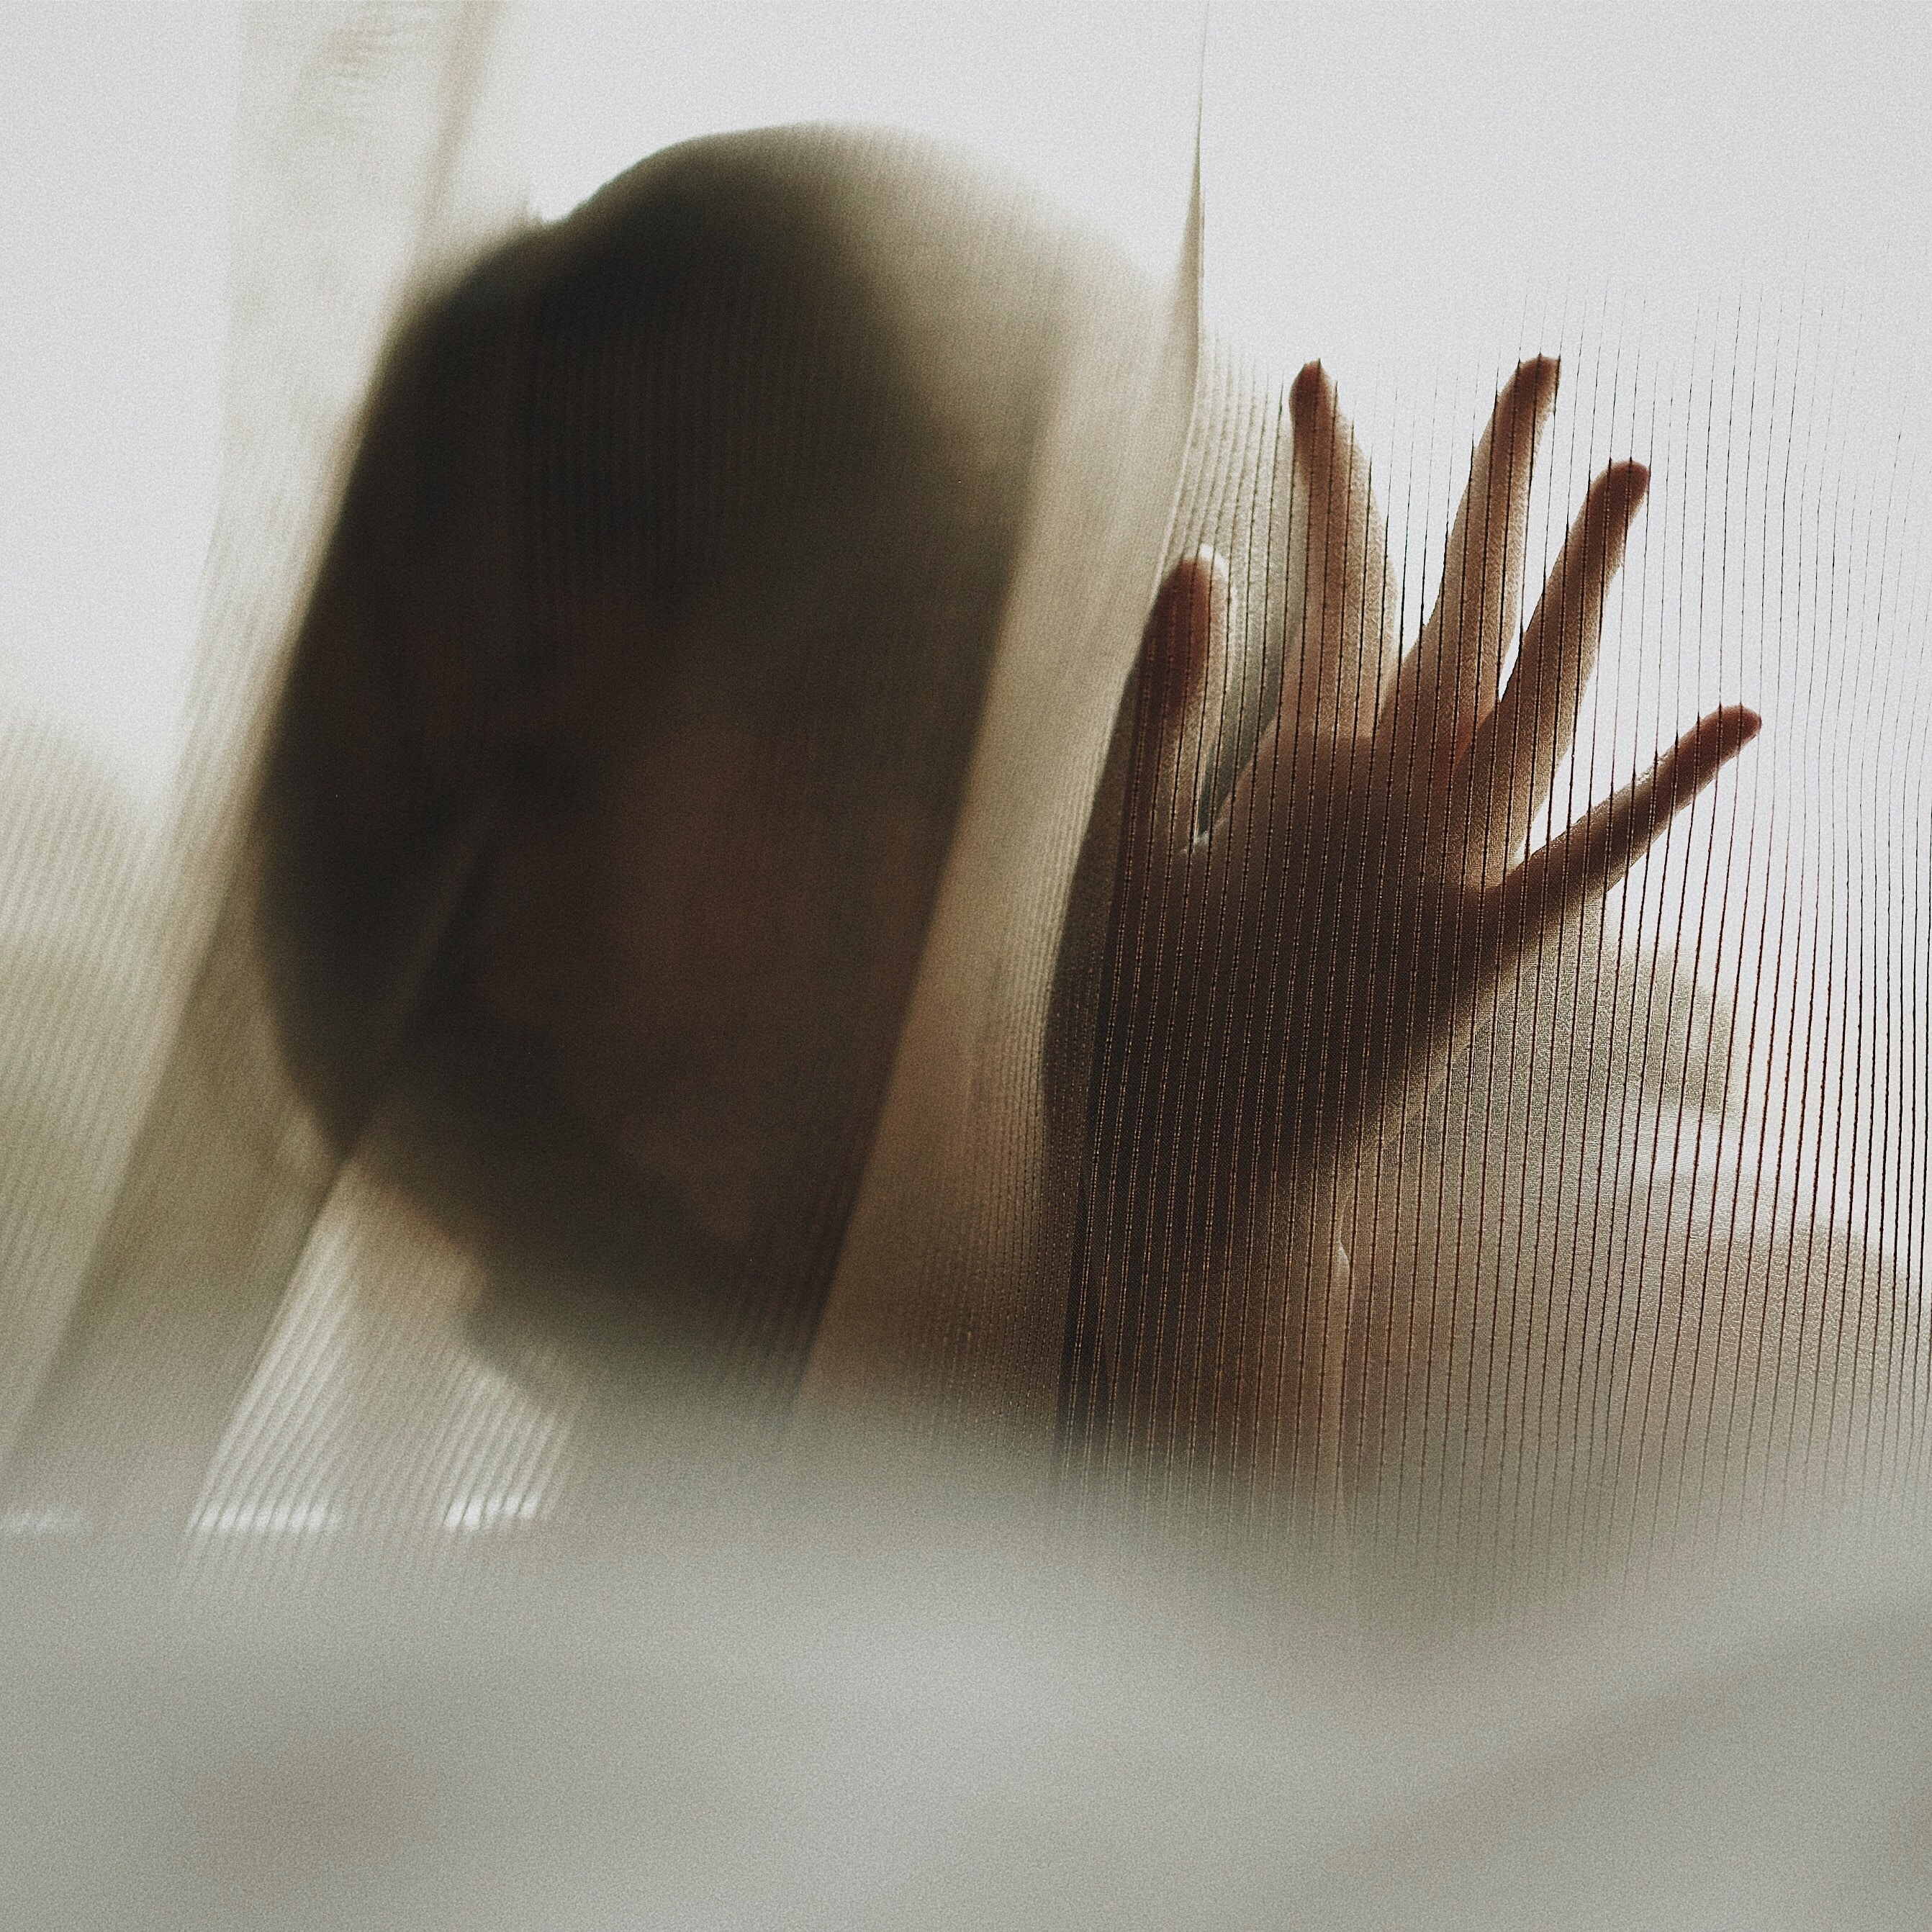
hand, texture, touch, finger, close up, cool image, snout, cool photo, voile, net curtain